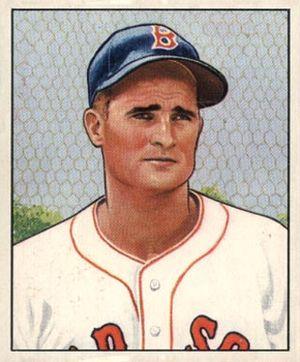
Robert Pershing Doerr dit Bobby Doerr, né le 7 avril 1918 à Los Angeles aux États-Unis et mort le 13 novembre 2017 à Junction City, est un joueur américain de baseball évoluant en Ligue majeure de baseball de 1937 à 1951 avec les Red Sox de Boston.